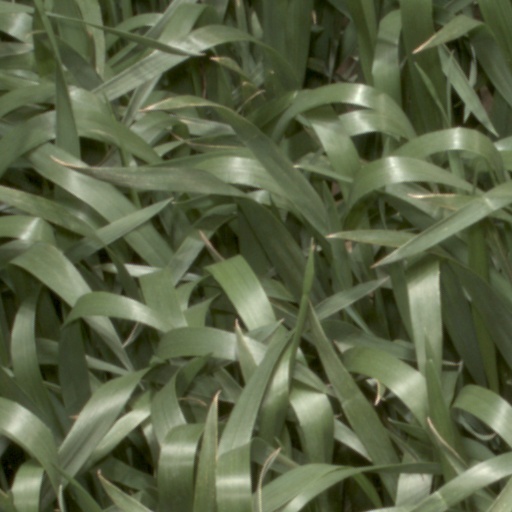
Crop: wheat